St. John's University (New York City)

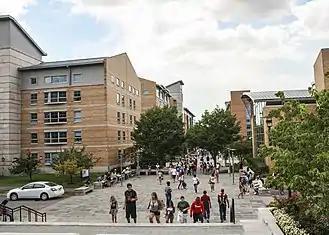
The Residential Village on the Queens campus

The university received praise from "Time Magazine" in 1962 for being a Catholic university that accepted Jews with low household income. "Time" also ranked St. John's as "good−small" on a list of the nation's Catholic universities in 1962.